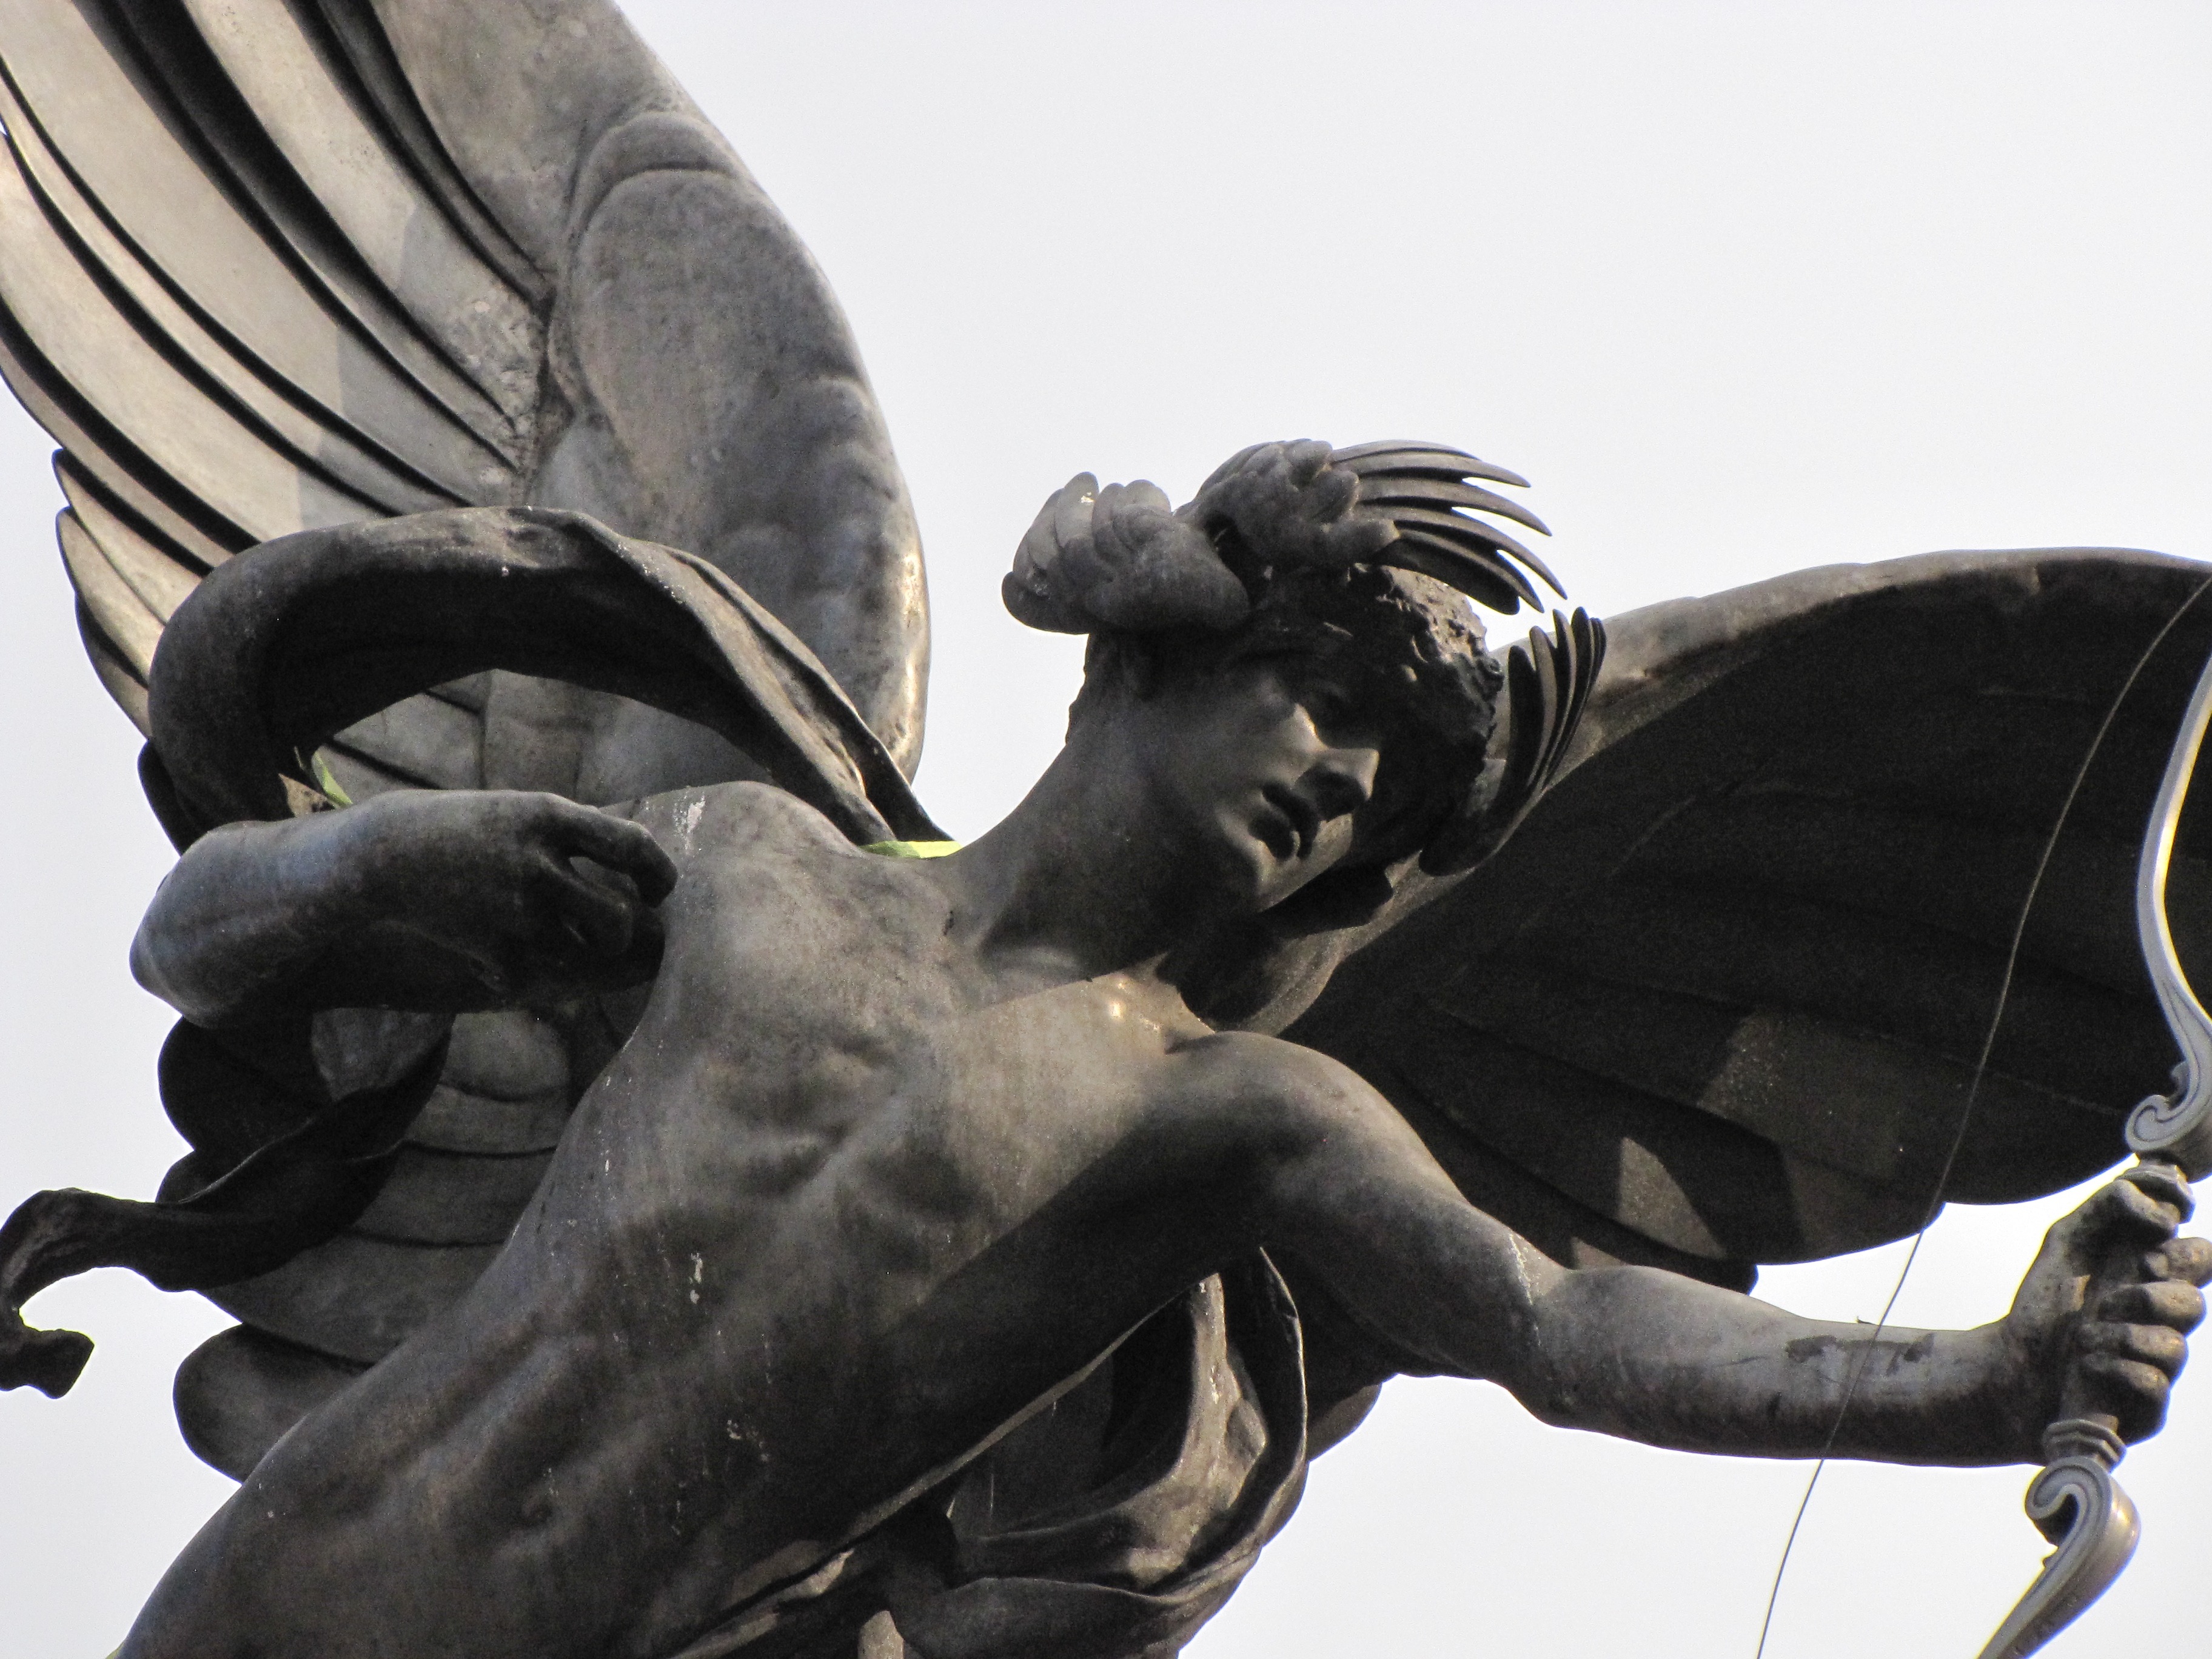
city, monument, statue, black, sculpture, london, art, piccadilly, eros, mythology